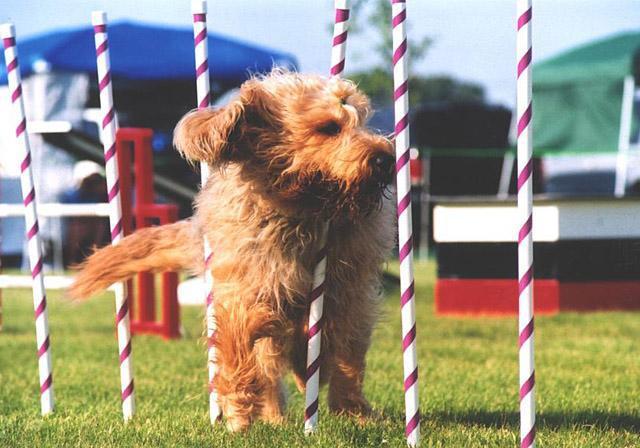
otterhound